Patricia Selinger

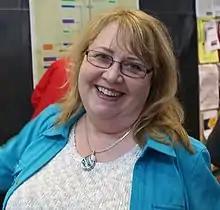
Selinger in 2014

Patricia G. Selinger is an American computer scientist and IBM Fellow, best known for her work on relational database management systems.